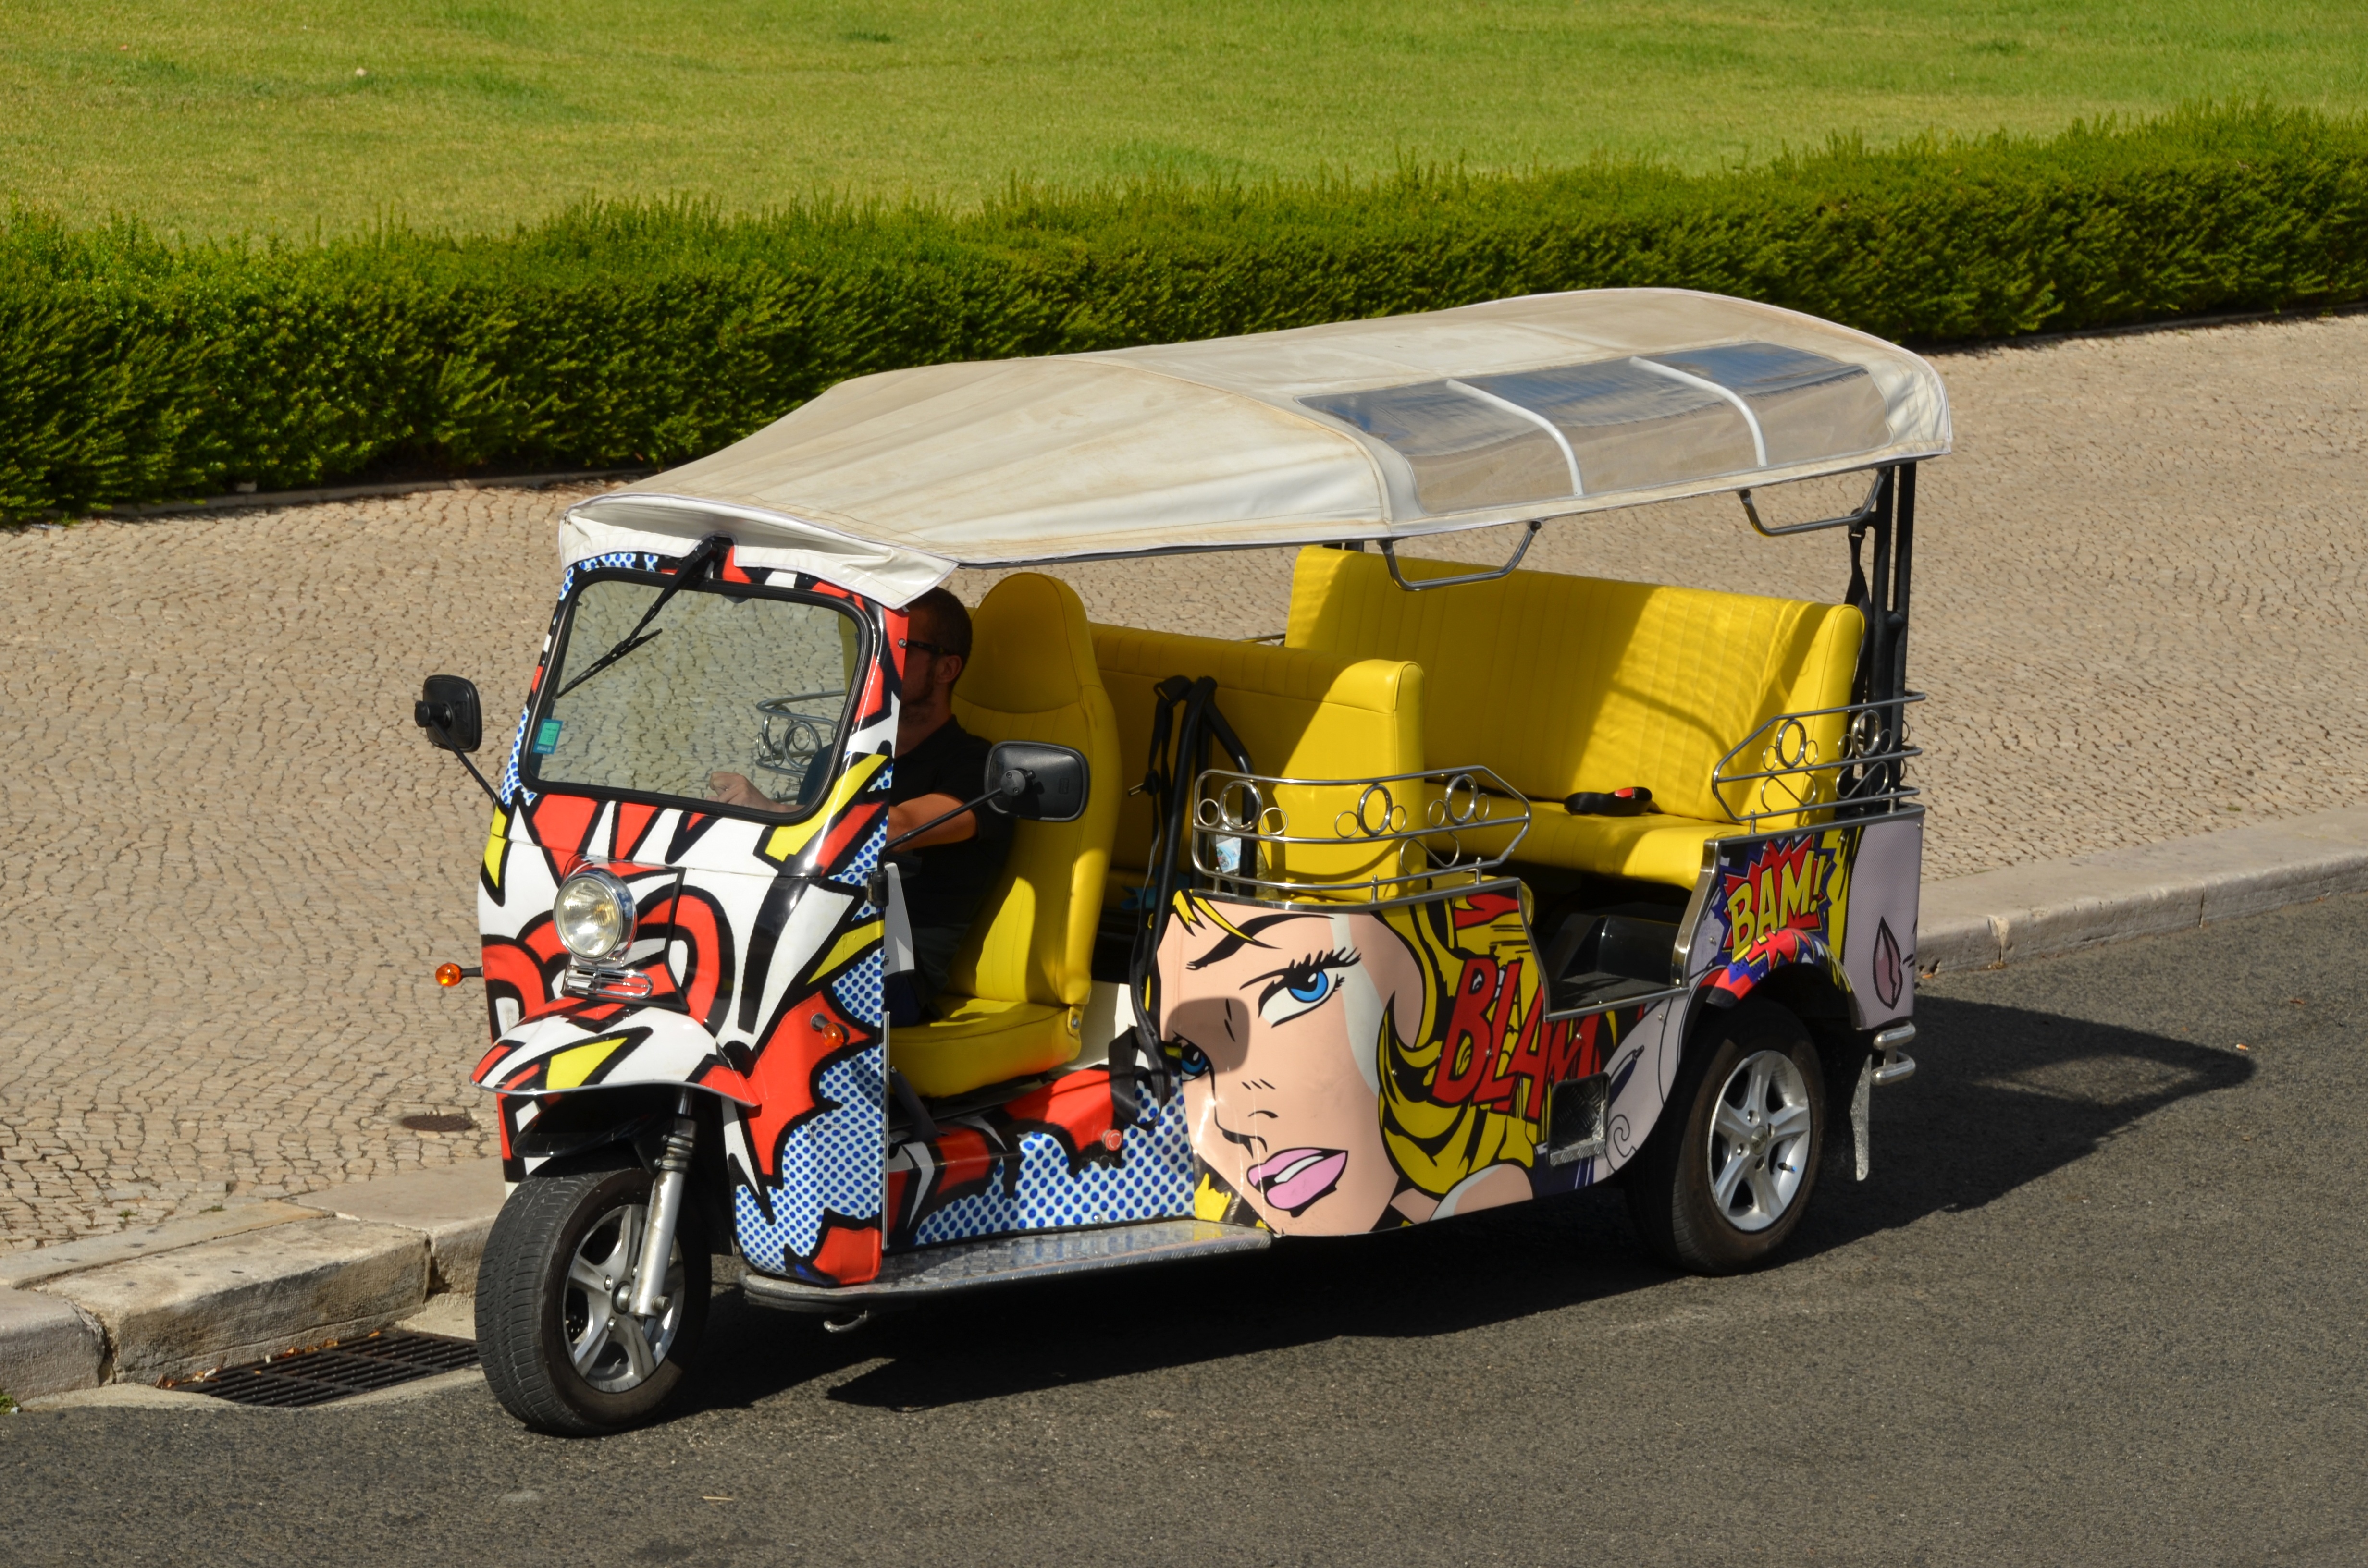
car, tricycle, transport, vehicle, motor scooter, moped, tuk tuk, lisbon, put on